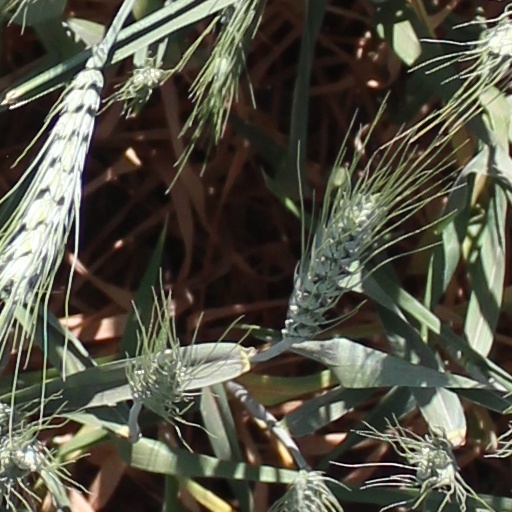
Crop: wheat